Whirling Udumbara II

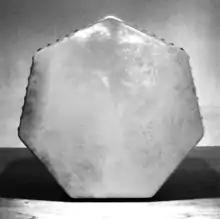
He-drum

Whirling Udumbara II "( 优昙波罗旋转舞 II )" is a work for He-drum and string orchestra,